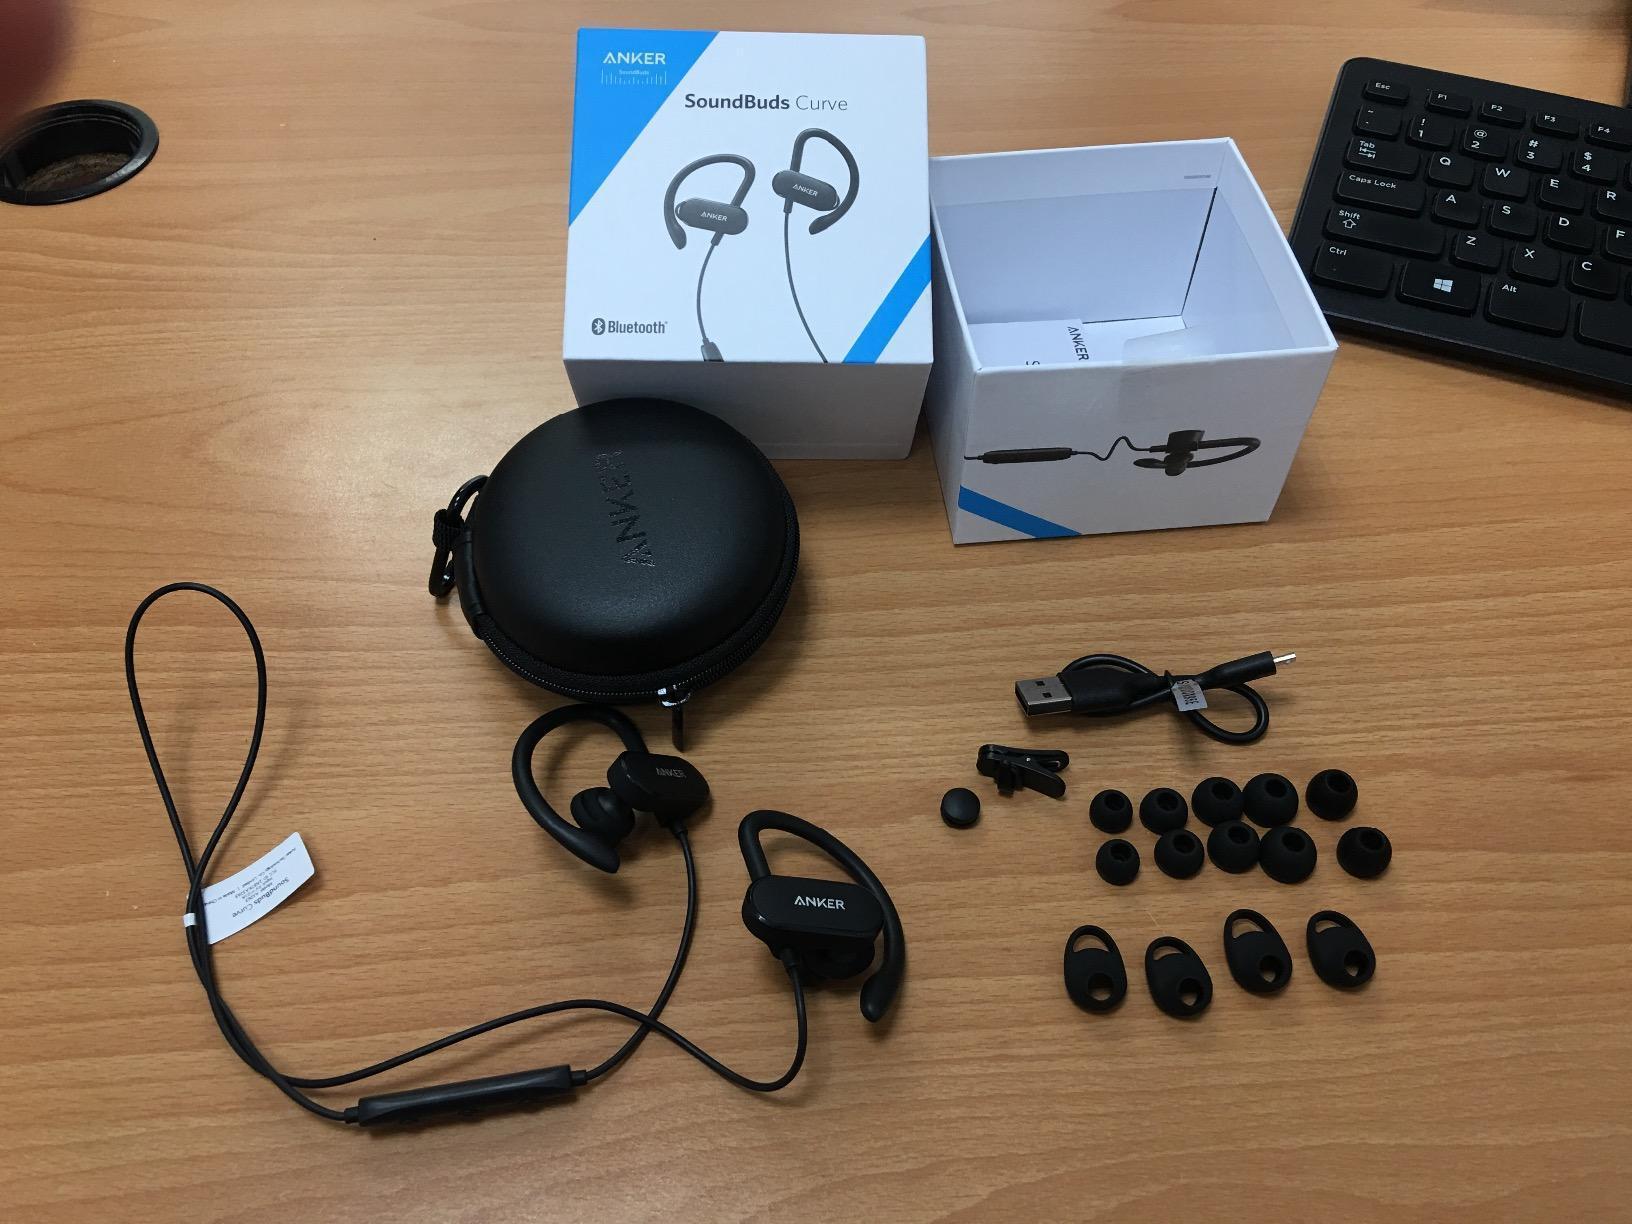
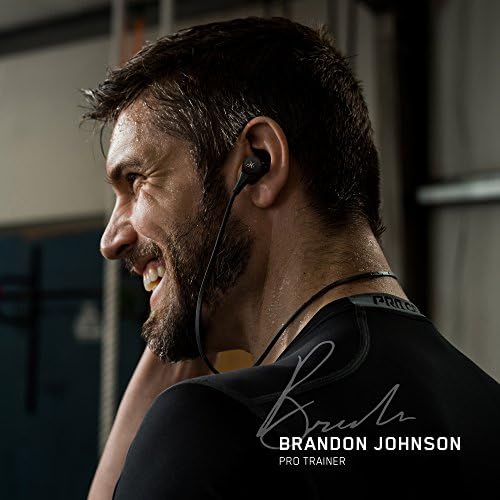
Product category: headphones
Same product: no